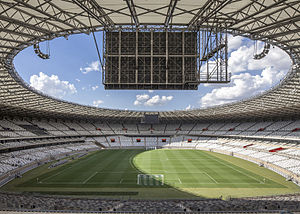
Fodbold under sommer-OL 2016 / Spillesteder
Fodbold under Sommer-OL 2016 bliver afholdt og spillet fra den 3. til den 20. august i Rio de Janeiro, Brasilien. Der spilles for både mænd og kvinder. Udover hovedbyen vil der også blive spillet kampe i Belo Horizonte, Brasília, Salvador, São Paulo og Manaus.